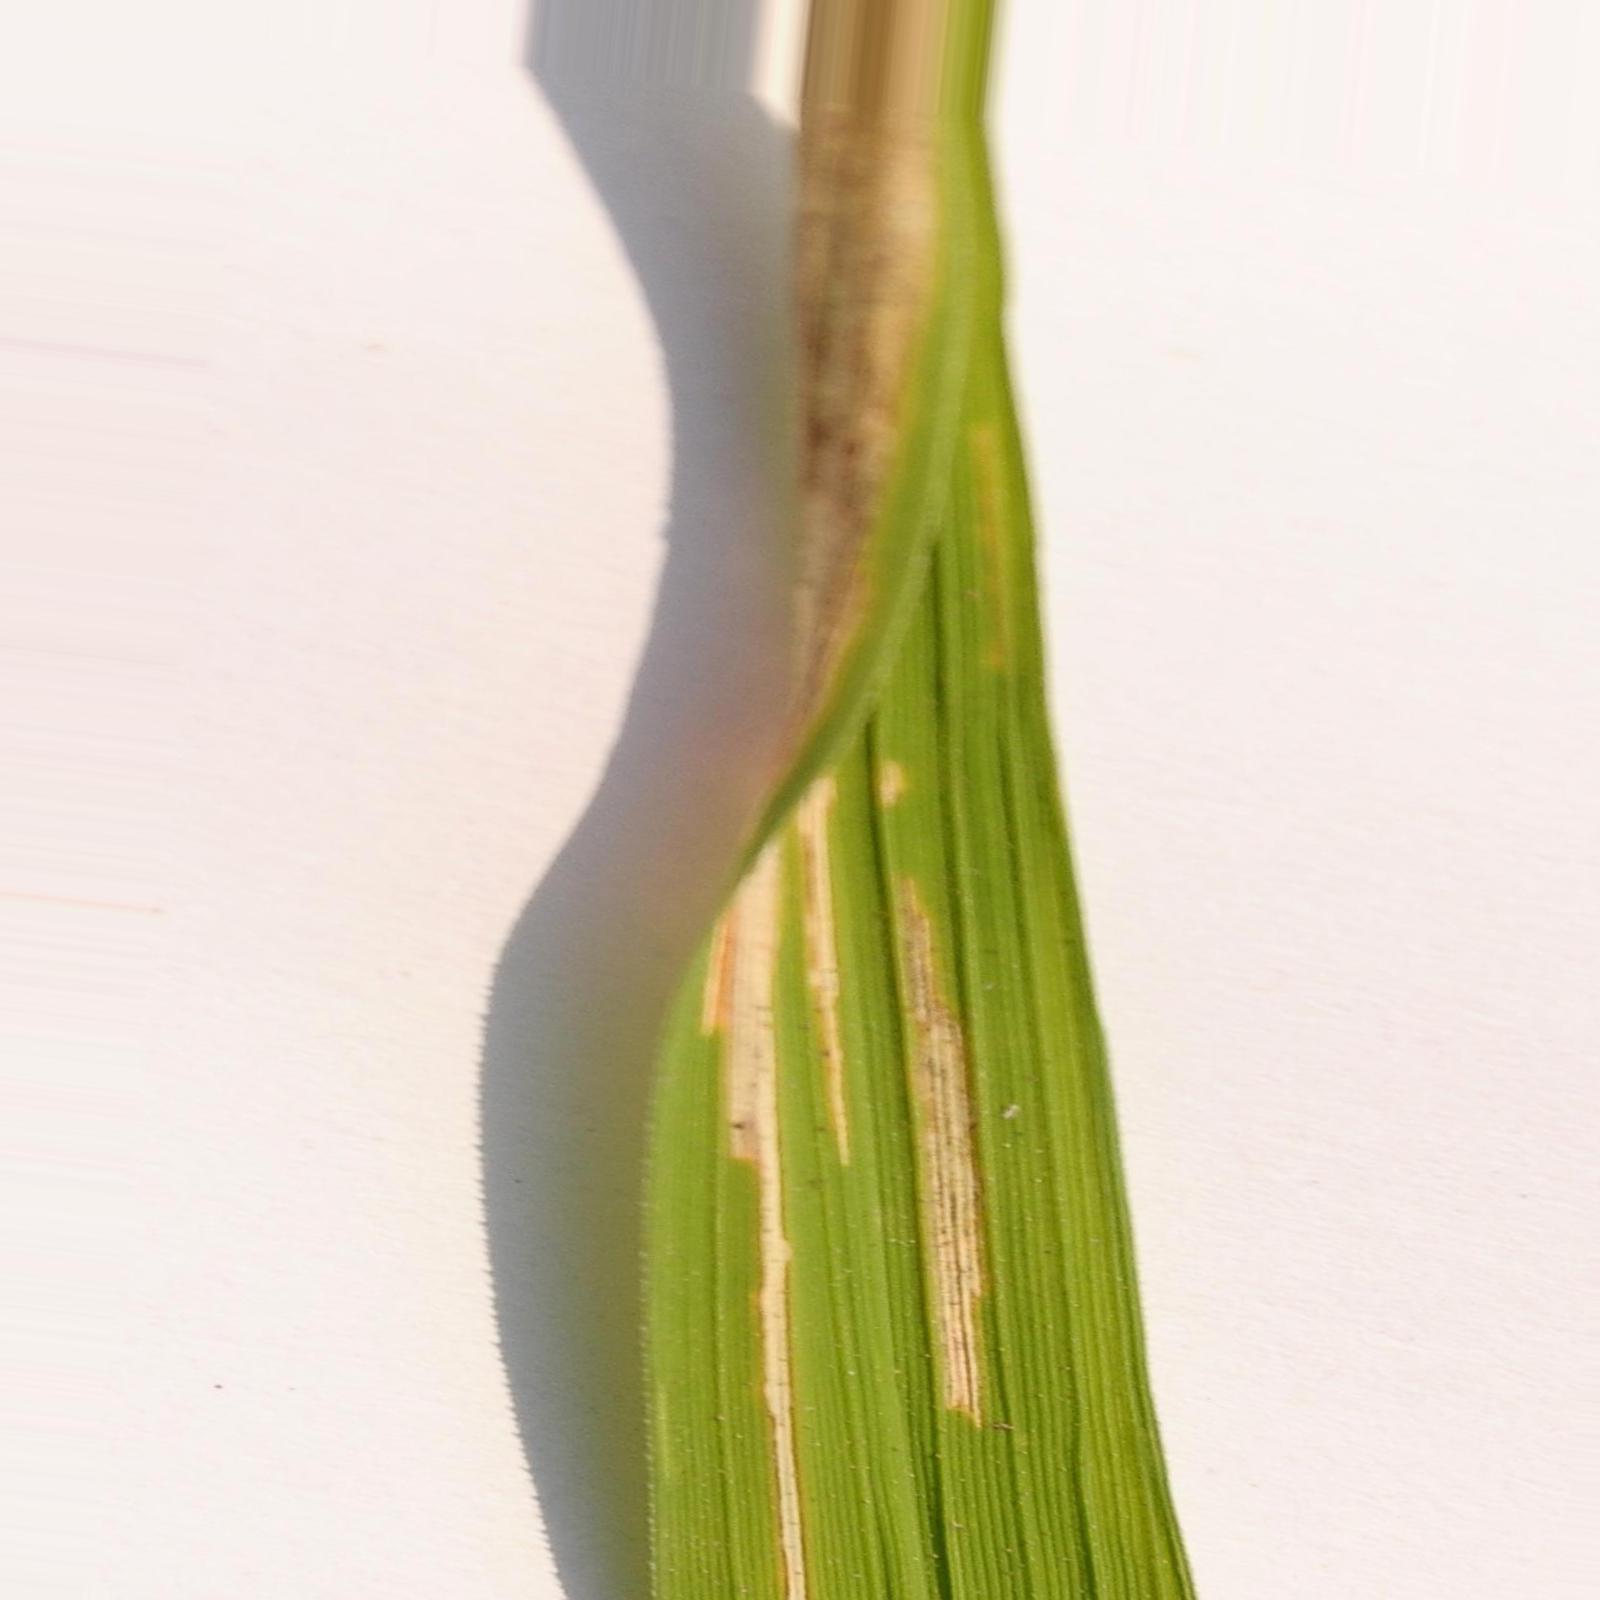
Nhãn: Bệnh Bạc lá (Bacterial leaf blight)